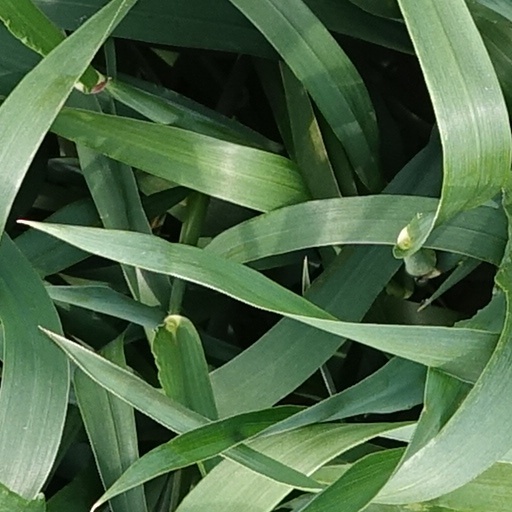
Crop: wheat